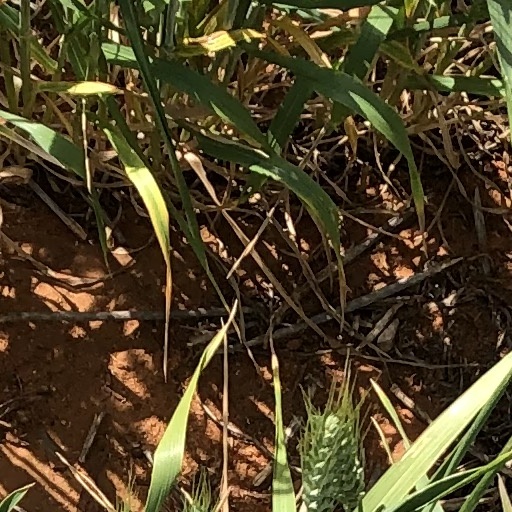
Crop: wheat